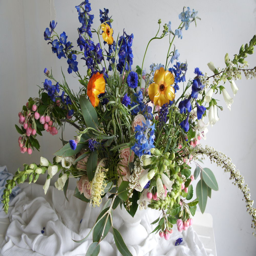
just a fun little project seeing how much element can change the whole composition of an arrangement .